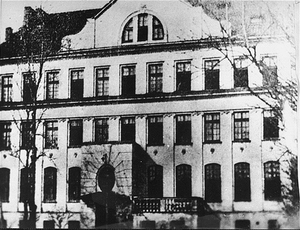
Janusz Korczak, de vrai nom Henryk Goldszmit, est un médecin-pédiatre, éducateur, pédagogue et écrivain polonais. Avant la Seconde Guerre mondiale, il est une des figures de la pédagogie de l'enfance les plus réputées. Il laisse son nom à la postérité pour son œuvre de pédagogie, sa littérature enfantine, et son engagement en faveur des droits de l'enfant. Il est reconnu comme le précurseur et l'inspirateur de la Convention des droits de l'enfant.